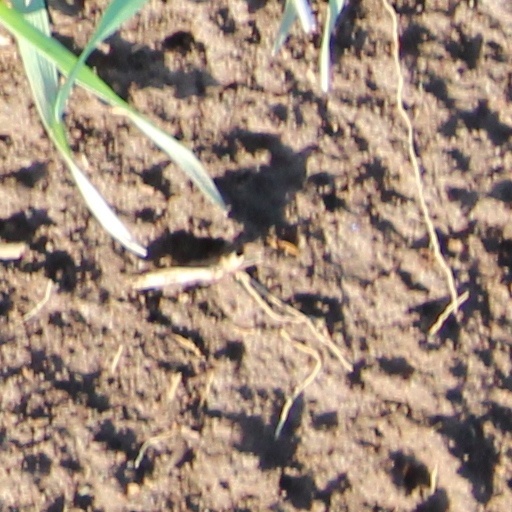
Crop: wheat